Battersea Power Station

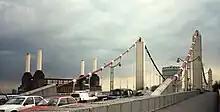
Battersea Power Station from the Chelsea Bridge

In November 2006, it was announced that Real Estate Opportunities, led by Irish businessmen Richard Barrett and Johnny Ronan of Treasury Holdings, had purchased Battersea Power Station and the surrounding land for €532million (£400million). REO subsequently announced that the previous plan by Parkview had been dropped and that it had appointed the practice of the Uruguayan-born architect Rafael Viñoly of New York as the new master planner for the site. The centrepiece of this masterplan was a 980-foot-high "eco tower" that dwarfed the power station and was described by London's then mayor Boris Johnson as an "inverted toilet-roll holder". The tower was quickly dropped from the scheme. Jersey law firms, Ogier, Carey Olsen and Mourant Oxannes helped REO to raise funds for the new Battersea Power Station redevelopment.